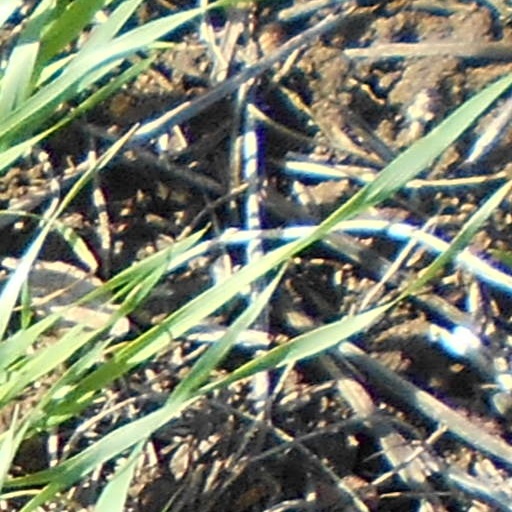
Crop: wheat